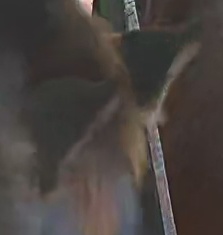
Face region: ears (position_of_ears)
Pain indicator: not_present